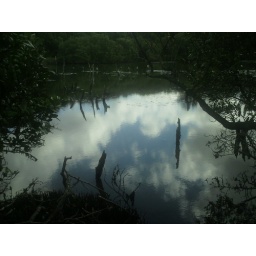
cloud in water